Blue Dragon (video game)

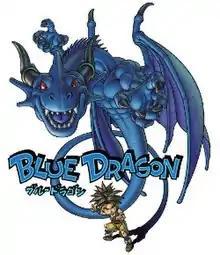

is a role-playing video game developed by Mistwalker and Artoon in collaboration with Microsoft Game Studios Japan and published by Microsoft Game Studios for the Xbox 360. "Blue Dragon" is based on a design by "Final Fantasy" series creator Hironobu Sakaguchi, who also supervised development and wrote the plot. It is both Mistwalker's debut title and the first title to be helmed by Sakaguchi outside of Square Enix.